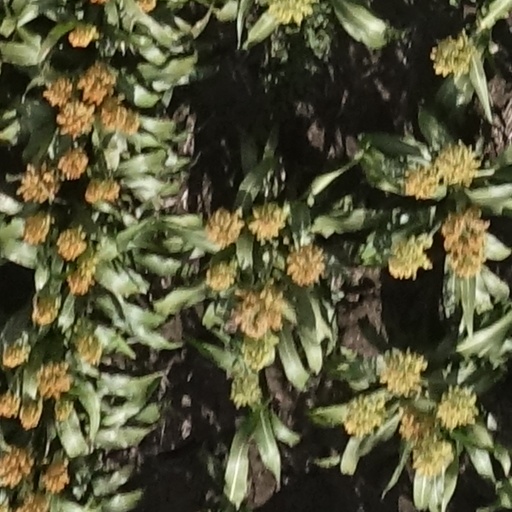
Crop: sorghum